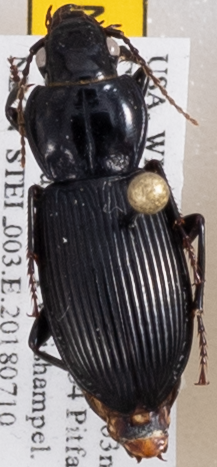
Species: Pterostichus novus
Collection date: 2018-07-10
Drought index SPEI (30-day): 0.71
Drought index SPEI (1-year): -0.24
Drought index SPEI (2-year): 1.642